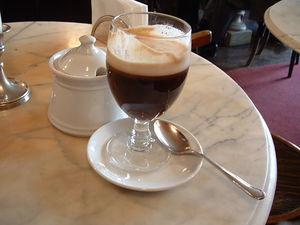
Turin est une ville italienne, chef-lieu de la ville métropolitaine de Turin et de la région du Piémont. Turin a été la capitale des États de Savoie de 1563 à 1713, du royaume de Sicile de 1713 à 1720, du royaume de Sardaigne de 1720 à 1861 et du royaume d'Italie de 1861 à 1865.
Le bicerin est une boisson piémontaise originaire de Turin, Italie, préparée à partir d'expresso, de chocolat chaud et de lait ou de crème servis dans un verre.